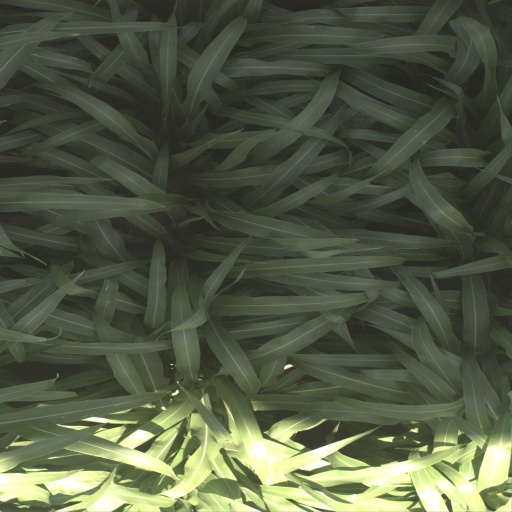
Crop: sorghum